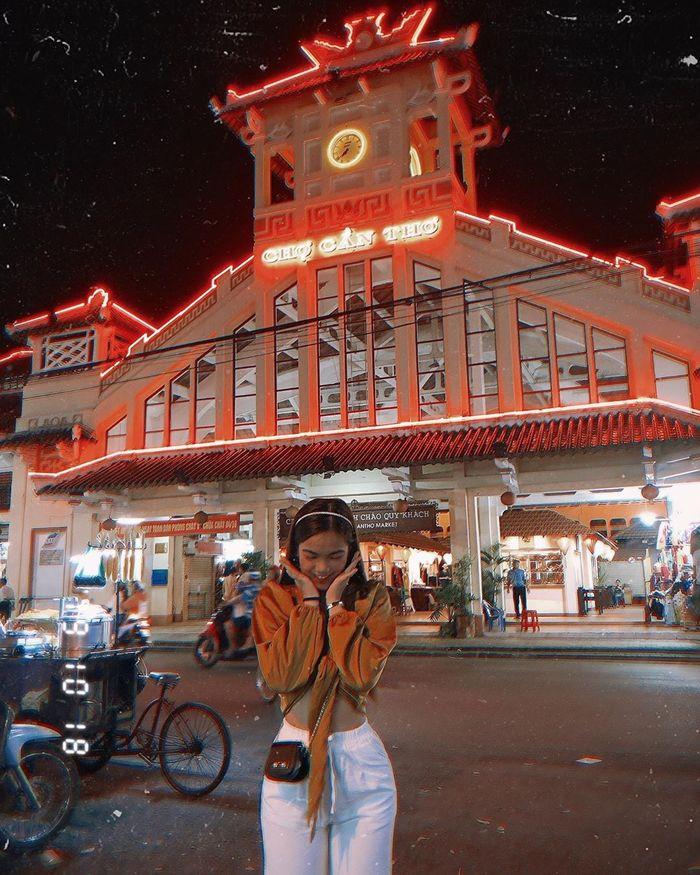
có một cô gái đang tạo dáng để chụp ảnh